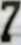
Number: 7